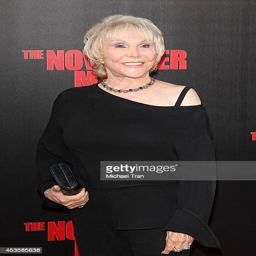
actor arrives at the premiere